2025 Atlas 150

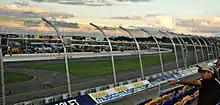
Iowa Speedway, the track where the race was held.

Iowa Speedway is a 7/8-mile (1.4 km) paved oval motor racing track in Newton, Iowa, United States, approximately east of Des Moines. The track was designed with influence from Rusty Wallace and patterned after Richmond Raceway, a short track where Wallace was very successful. It has over 25,000 permanent seats as well as a unique multi-tiered Recreational Vehicle viewing area along the backstretch. The track hosts the NTT IndyCar Series and NASCAR events.